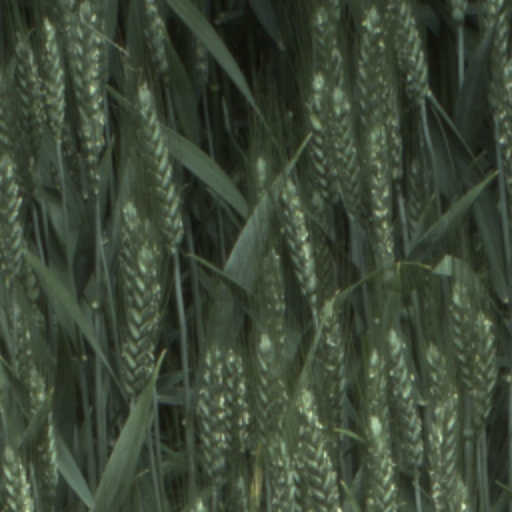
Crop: wheat